Sport Northern Ireland

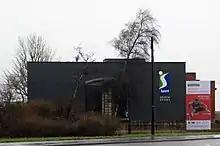
Sport NI HQ

The organisation was established under the Recreation and Youth Service (Northern Ireland) Order 1973, with its purpose defined by Article 3 of the Recreation and Youth Service (Northern Ireland) Order 1986. Another organisation, the Youth and Sports Council for Northern Ireland, had been established by the Youth Welfare, Physical Training and Recreation Act of 1962.